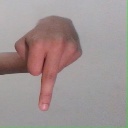
अक्षर: प